Sephiroth (Final Fantasy)

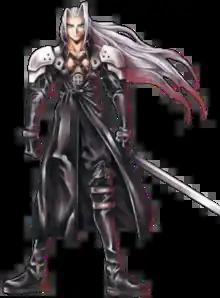
Sephiroth artwork by Tetsuya Nomura for "Final Fantasy VII"

is a fictional character and the main antagonist of Square role-playing video game "Final Fantasy VII". A former soldier of the megacorporation Shinra and the coworker of Zack Fair and superior of Cloud Strife, he possesses superhuman physiology as a result of an experiment in which Shinra injected him with cells from the extraterrestrial lifeform Jenova when he was still a fetus. Upon discovering this, Sephiroth becomes consumed by rage and vengeance, decides to take control of the Planet by harnessing its life force and annihilating all life on it to become a god amidst the destruction. Sephiroth's background and role in the story are expanded upon in the "Compilation of Final Fantasy VII". Additionally, he appears as a guest character in other video games and media, such as a recurring boss in the "Kingdom Hearts" series and as a playable character in "Super Smash Bros. Ultimate".